Davidson–Smitherman House

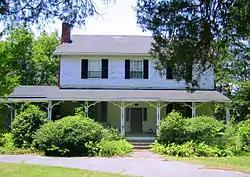
The rear of the house, as seen from the driveway approach.

The Davidson–Smitherman House, also known as the Davidson Plantation, is a historic plantation house in Centreville in Bibb County, Alabama, United States. It was added to the National Register of Historic Places on January 6, 1988.